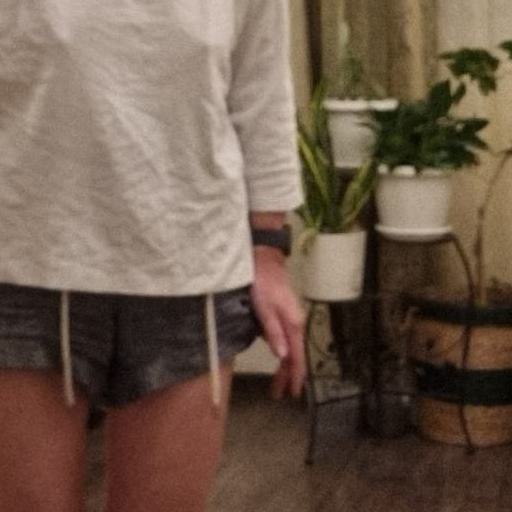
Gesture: no_gesture